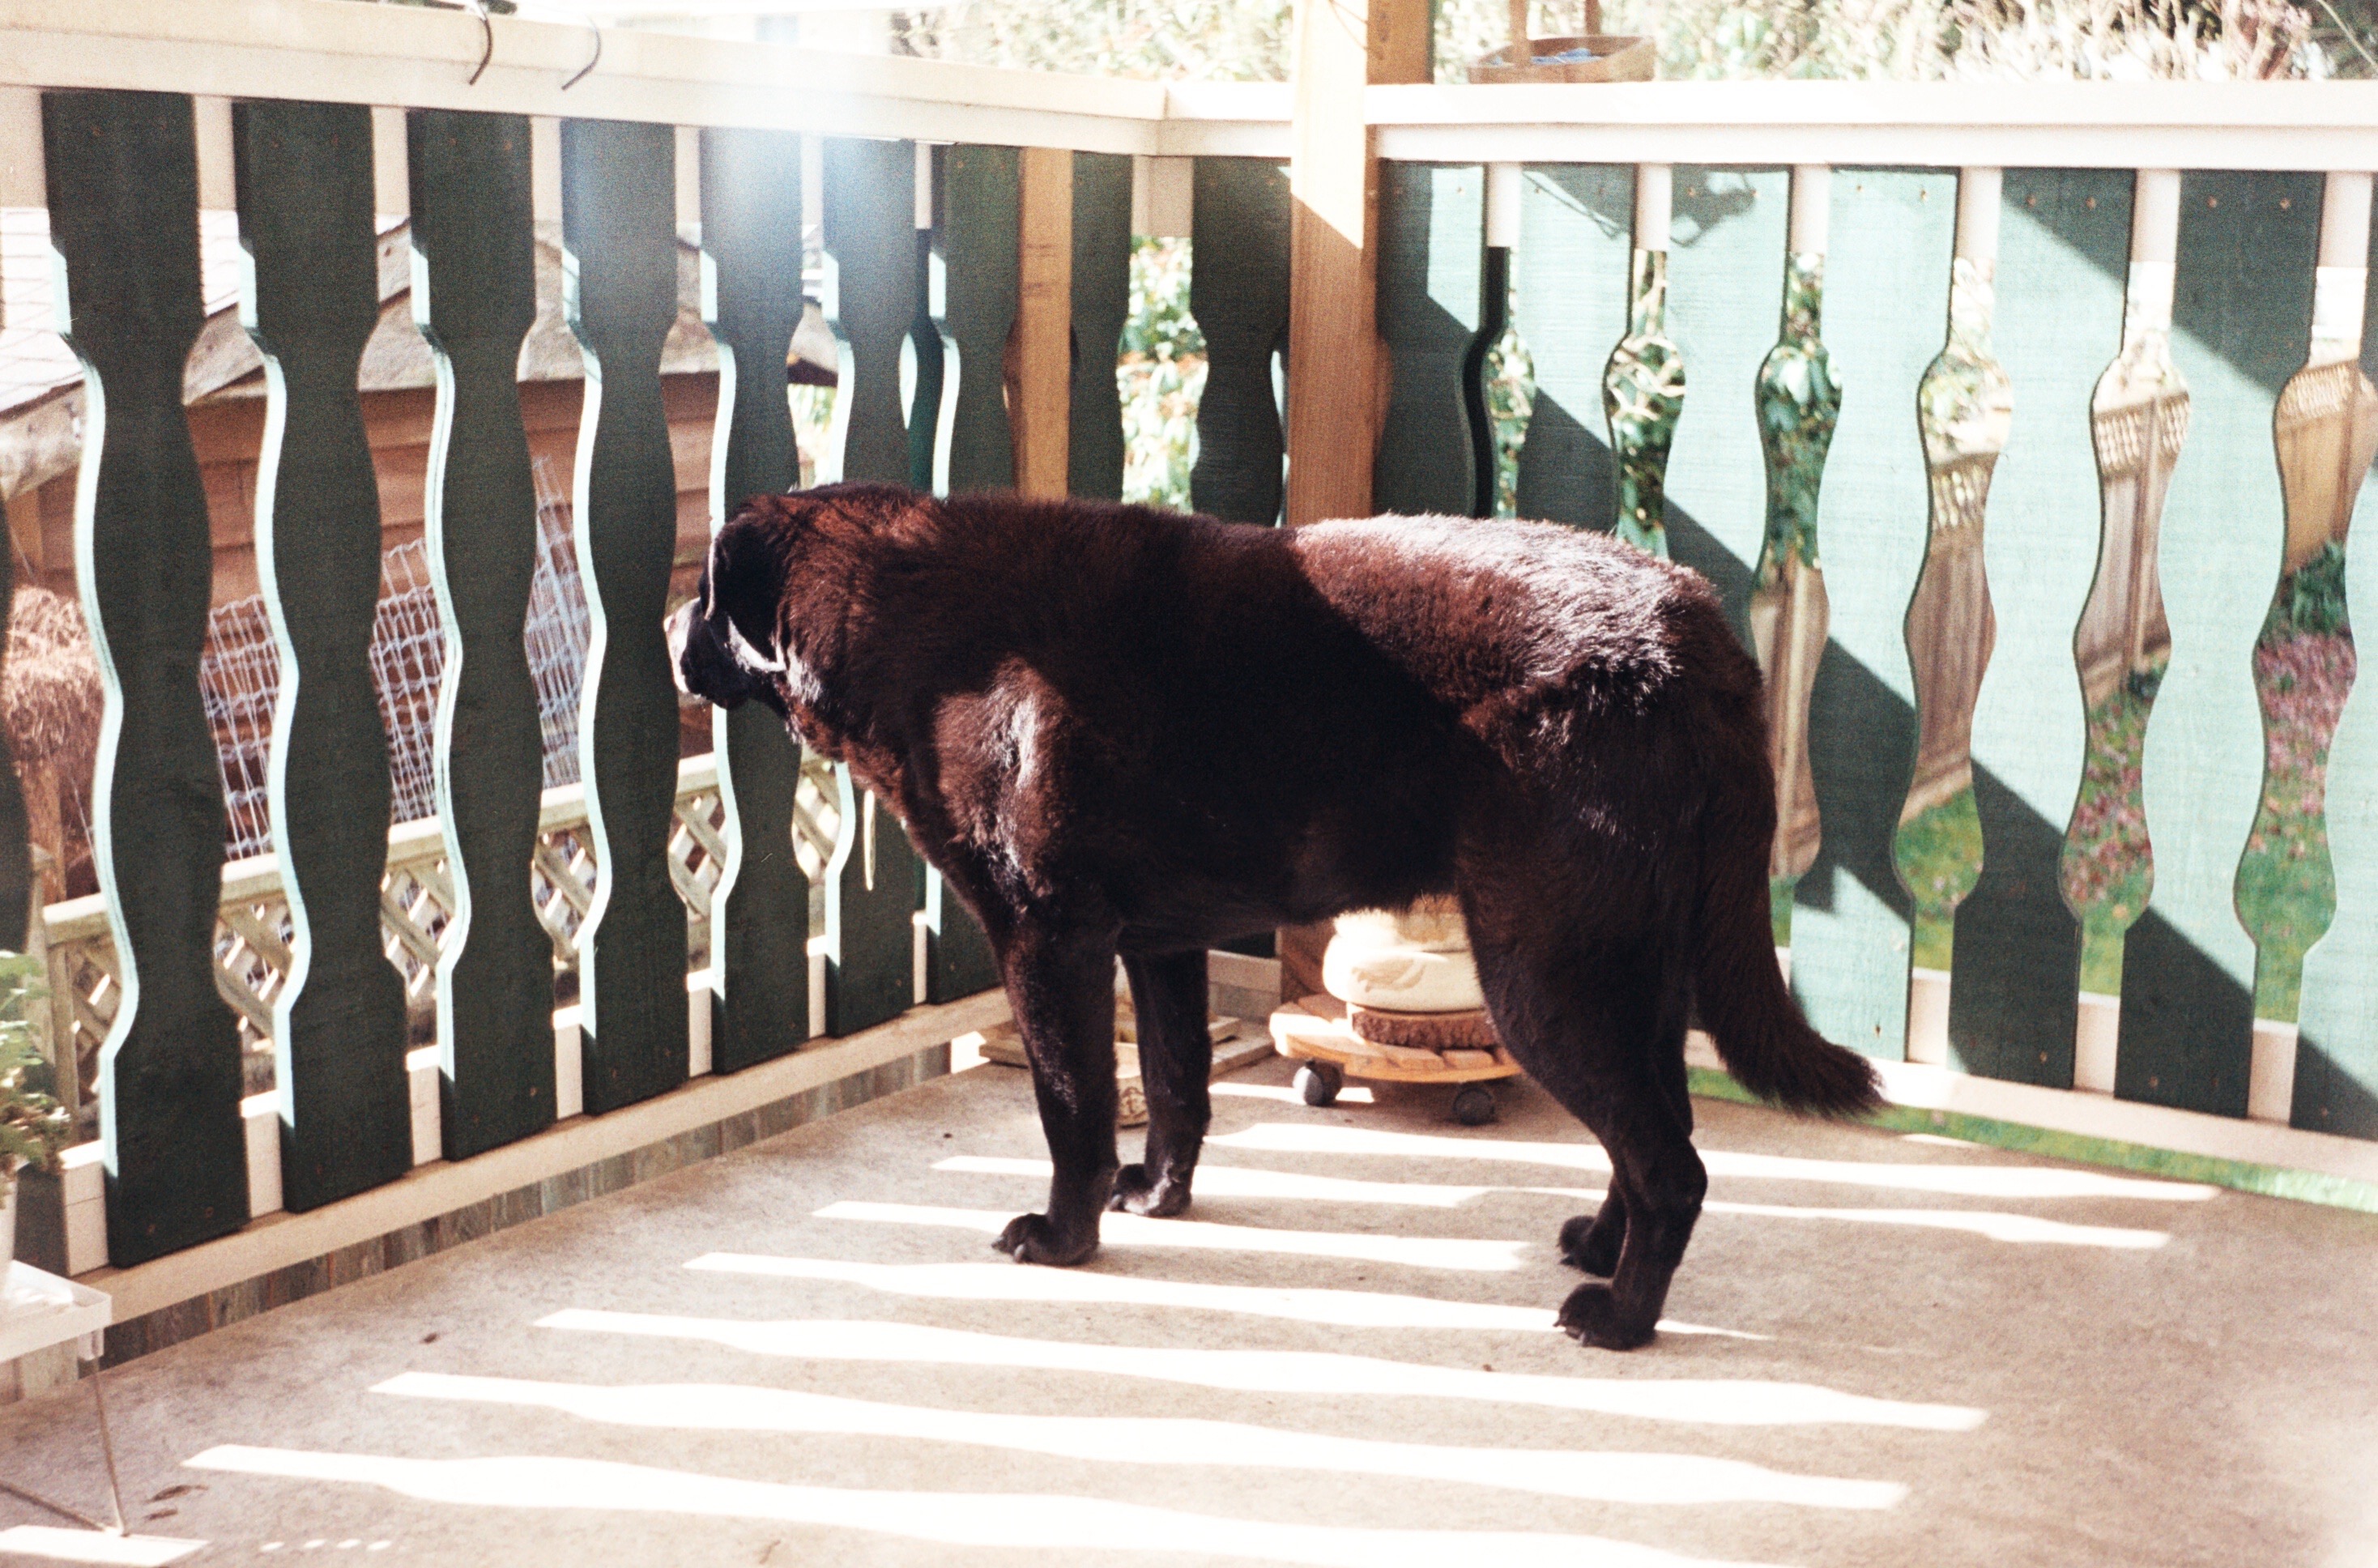
light, dog, film, zoo, patio, mammal, shadows, sundeck, lomography, lomo, labrador, retriever, kodakgold200, lab, blacklab, smena8m, smena, sunny16, zonefocusing, cattle like mammal, elephants and mammoths